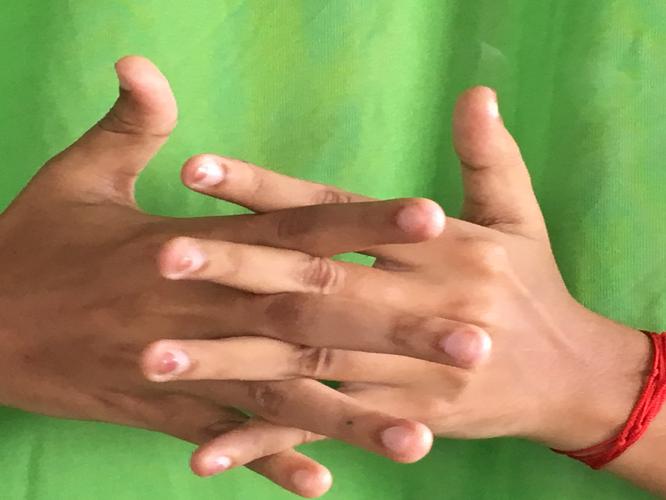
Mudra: Karkatta
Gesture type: double_hand